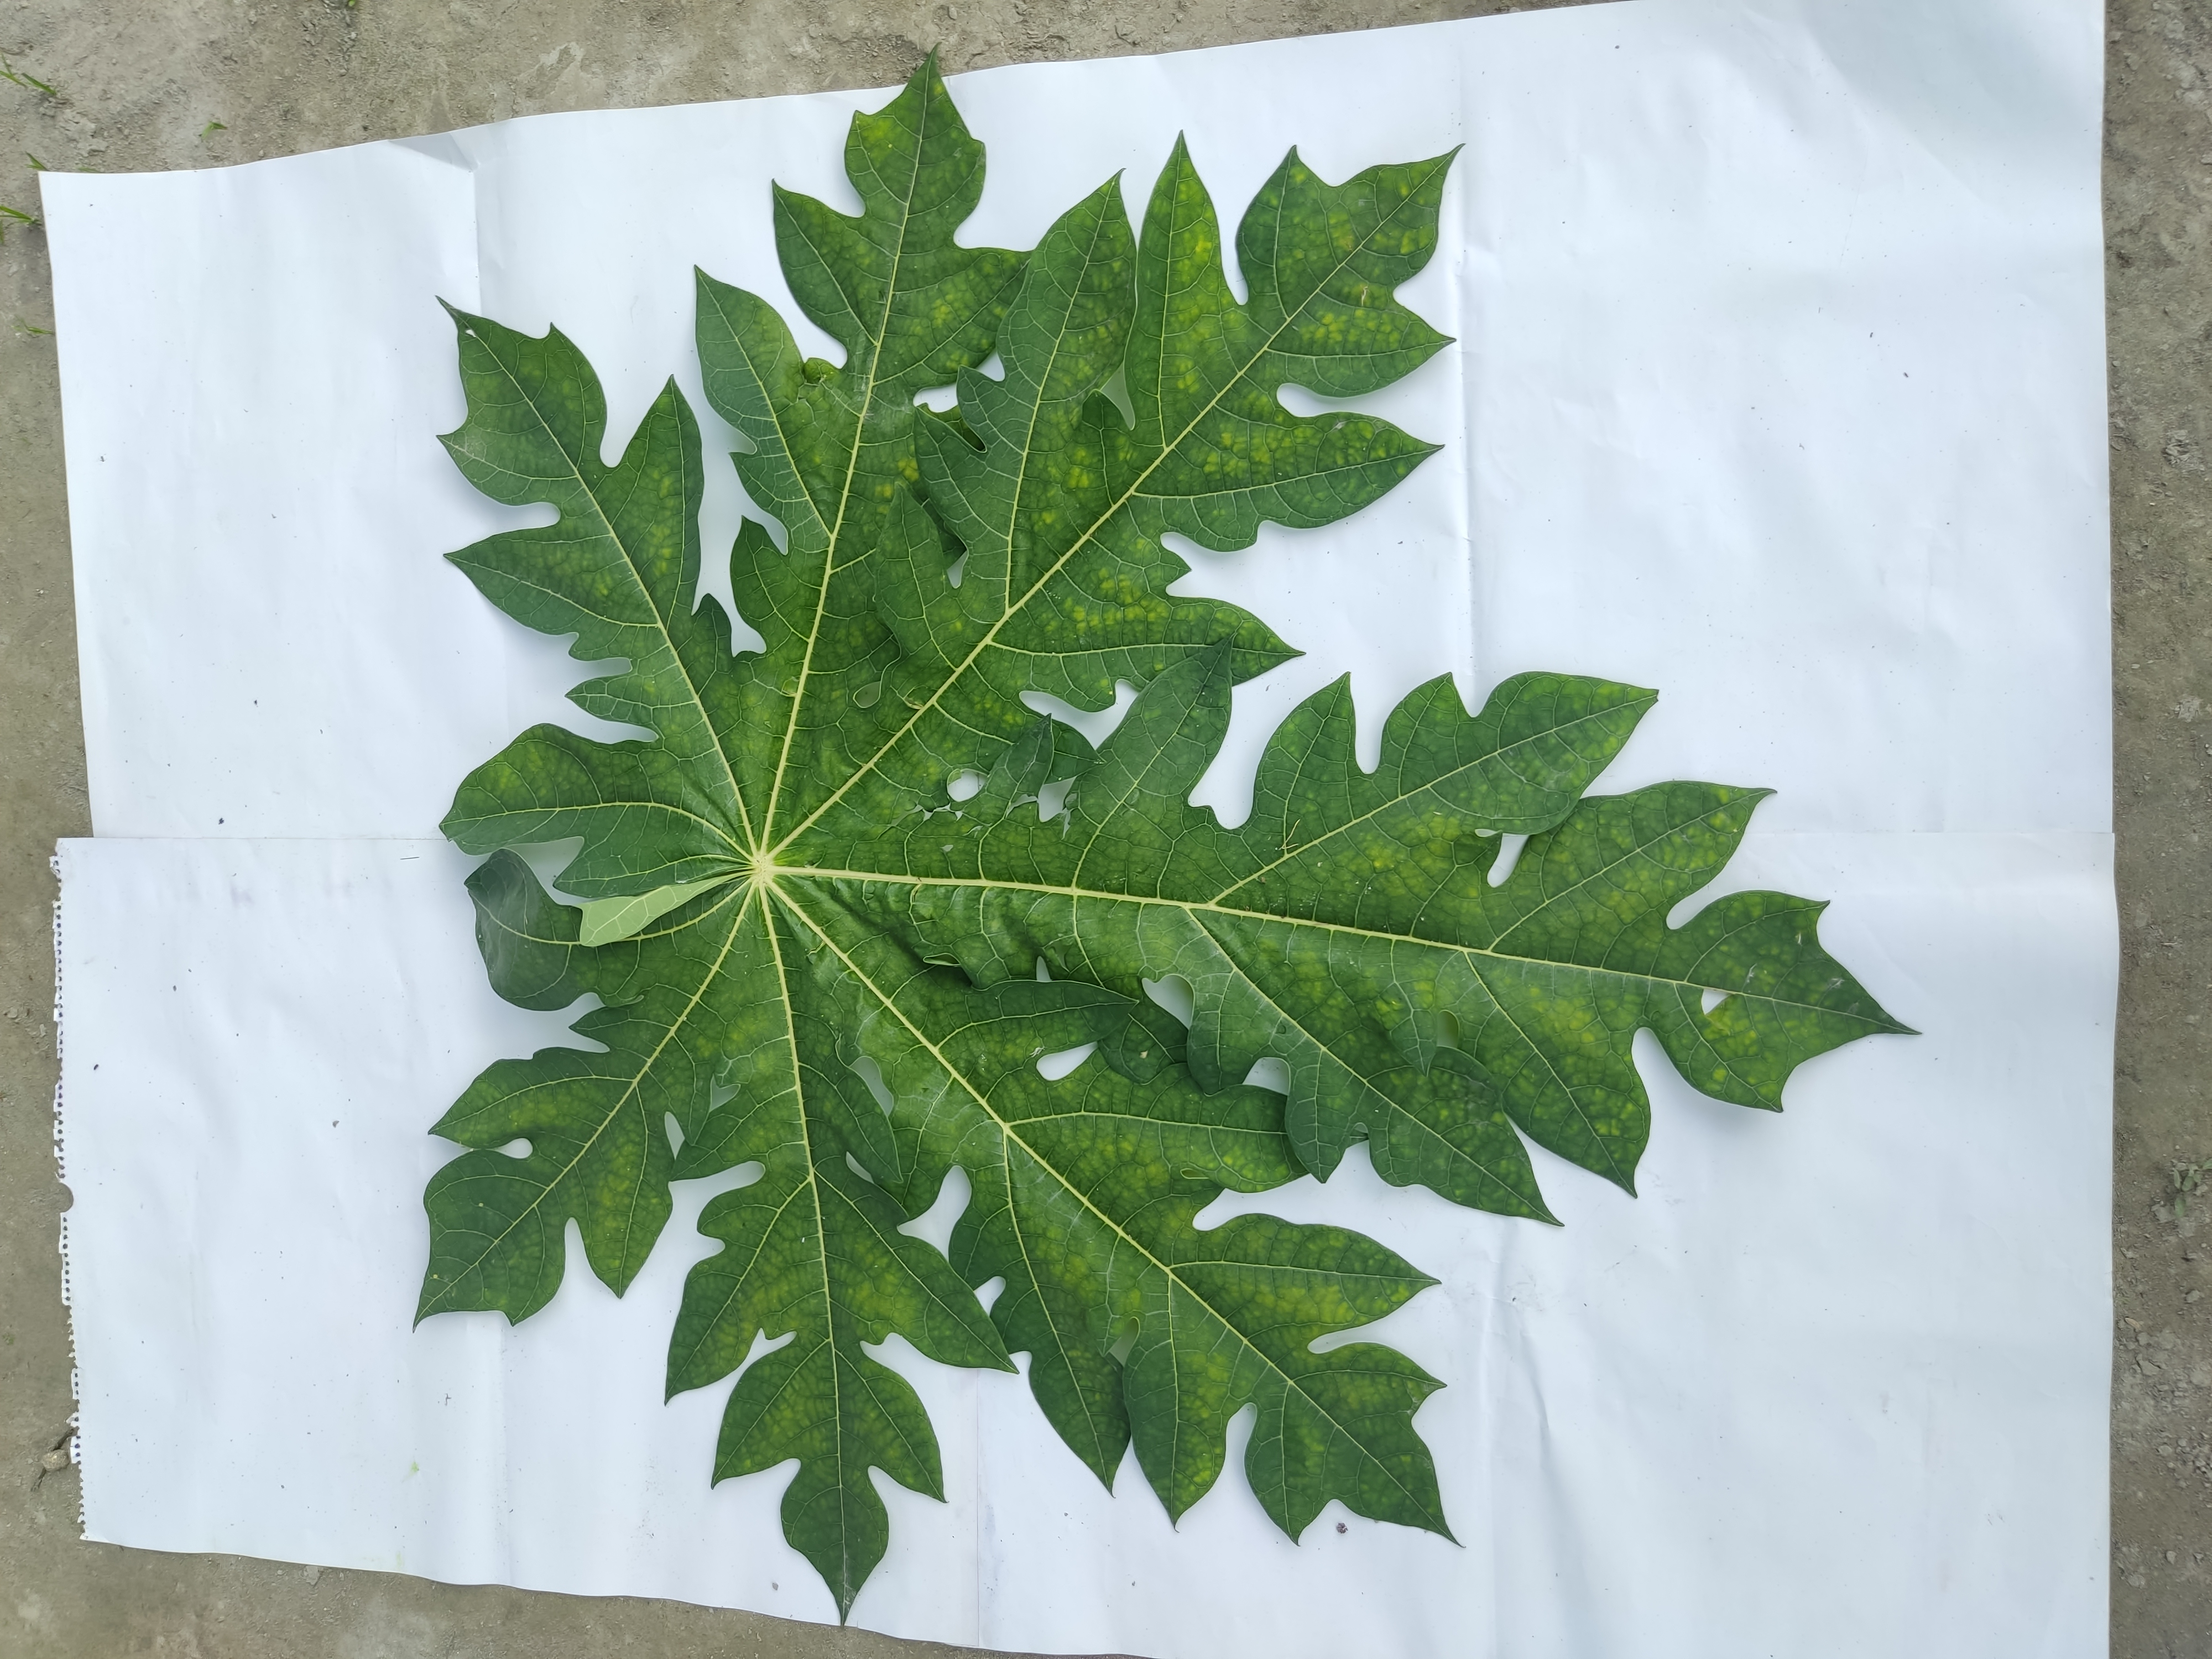
Label: Ring Spot